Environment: real
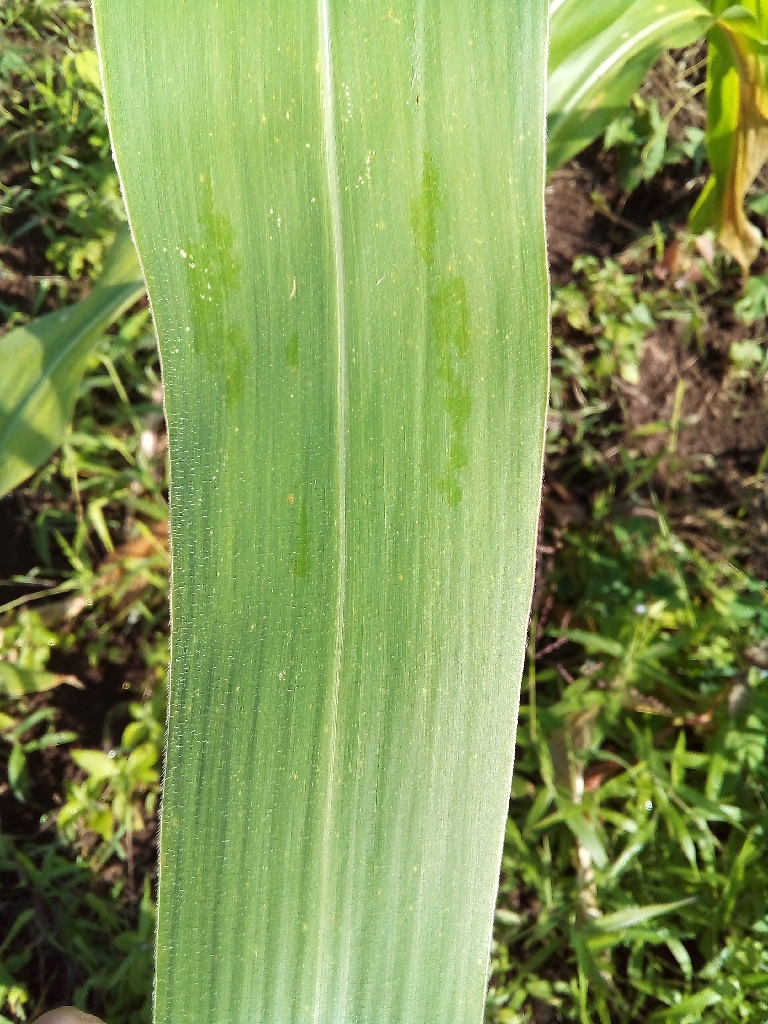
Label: healthy